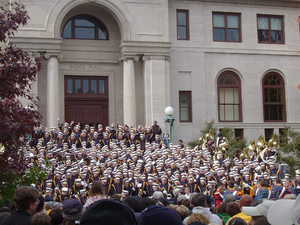
la fanfare de notre dame à la sortie de la messe précédent un match de son équipe de football américain
L'équipe de football américain du Fighting Irish de Notre Dame représente l'Université Notre-Dame-du-Lac située à Notre Dame dans l'Indiana. Brian Kelly en est l'entraîneur actuel.